Hurricane Tara

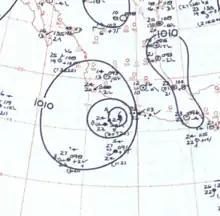
Surface weather analysis of the storm near peak intensity

Hurricane Tara was one of the deadliest Pacific hurricanes on record. The final tropical cyclone of the 1961 Pacific hurricane season, Tara formed on November 10 about 230 mi (365 km) off the coast of Mexico. It strengthened to reach maximum sustained winds of 85 mph (140 km/h) before making landfall in the Mexican state of Guerrero near Zihuatanejo. Hurricane Tara dissipated on November 12, bringing heavy rainfall and strong winds to locations inundated by 10 days of precipitation. Damage was light in the major port city of Acapulco, though further west along the coast, the effects of Tara were much worse. The city of Nuxco in Tecpan de Galeana municipality received the most damage and deaths from the hurricane. Throughout Mexico, at least 436 fatalities were reported, and damage exceeded $16 million (1961 USD, $115 million 2009 USD).